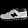
Label: Sneaker